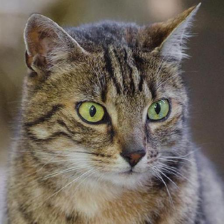
Label: animals